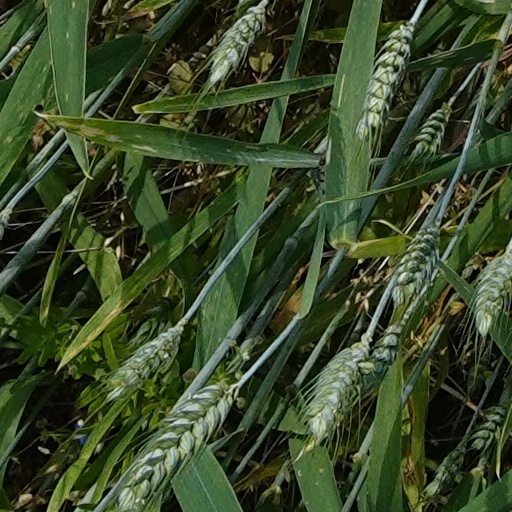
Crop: wheat